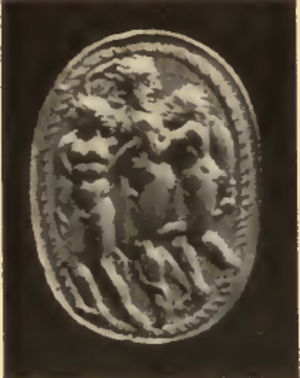
Dans la mythologie grecque, Laocoon est l'un des protagonistes de l'épisode du cheval de Troie.